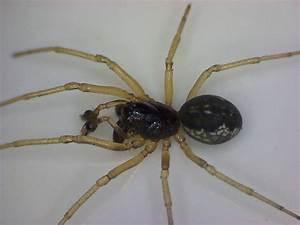
spider